Chathikkatha Chanthu

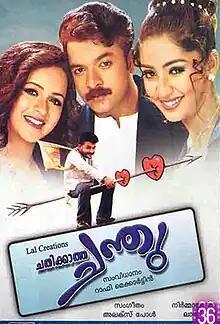
Theatrical release poster

Chathikkatha Chanthu is a 2004 Indian Malayalam-language romantic comedy slasher film written and directed by Rafi Mecartin and produced by Lal under the banner of Lal Creations. It stars Jayasurya in the title role, along with Vineeth, Lal, Navya Nair, and Bhavana in other major roles. The film features original songs composed by Alex Paul, while Berny-Ignatius did the scoring. In the film to spurn his landlord's daughter Indira, Chanthu writes love letters to an imaginary Vasumathi. However, things go awry when the letters reach a real Vasumathi and she falls for him.